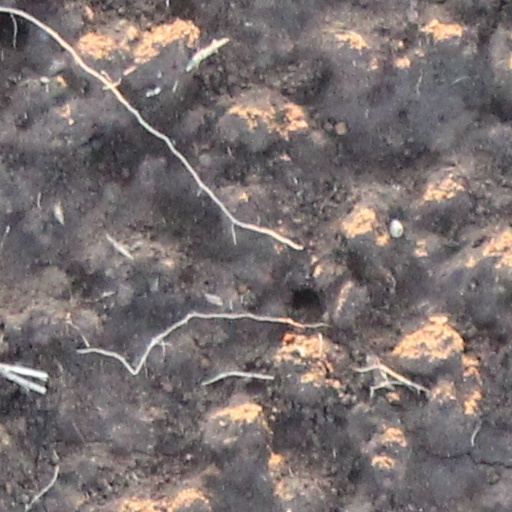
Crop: wheat